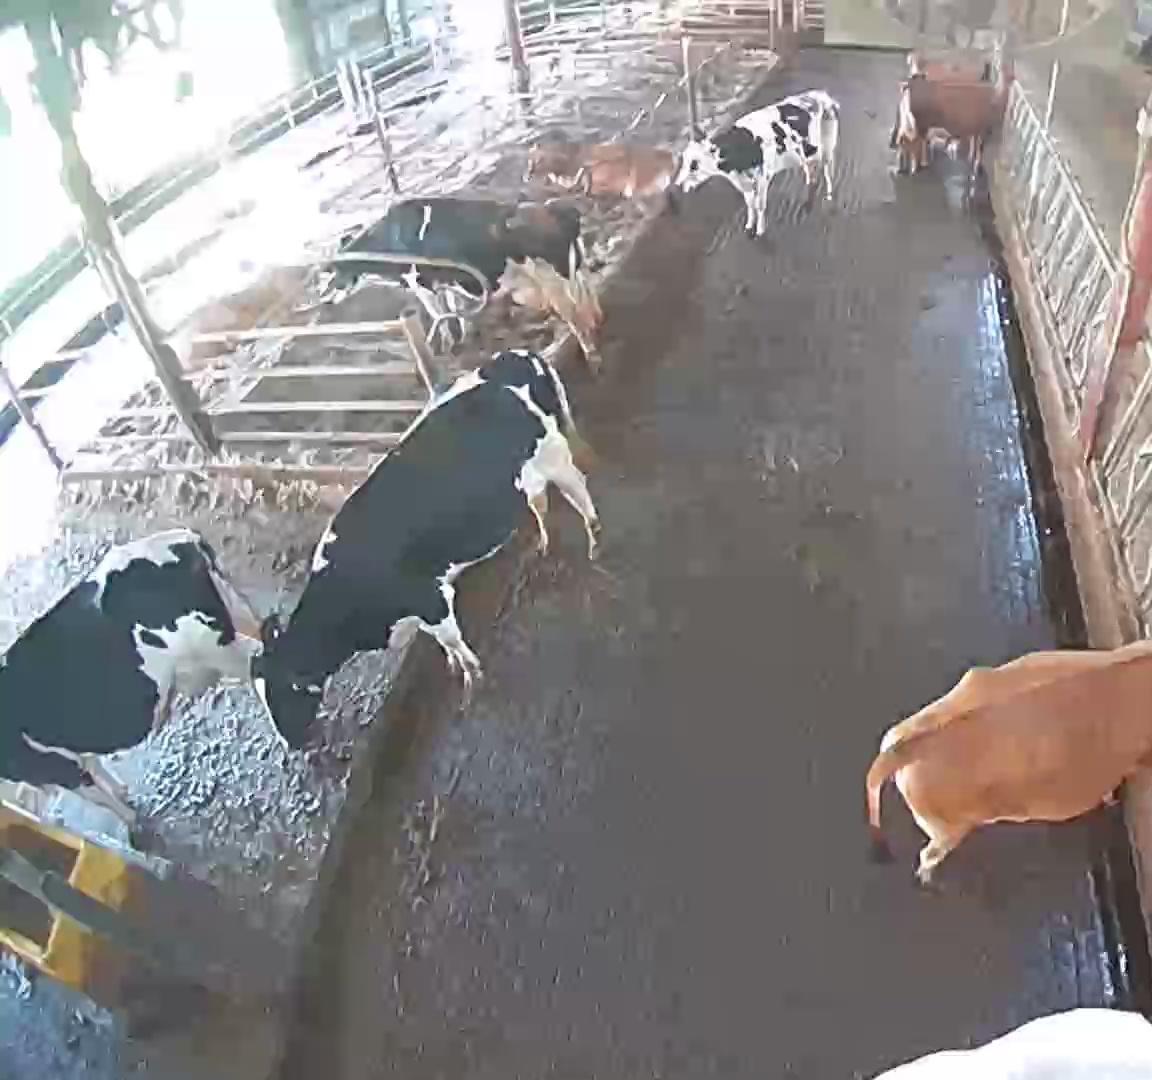
Number of cows: 9